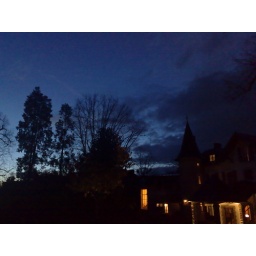
Just put the mobile phone out of the window in Pau, before the coffee...